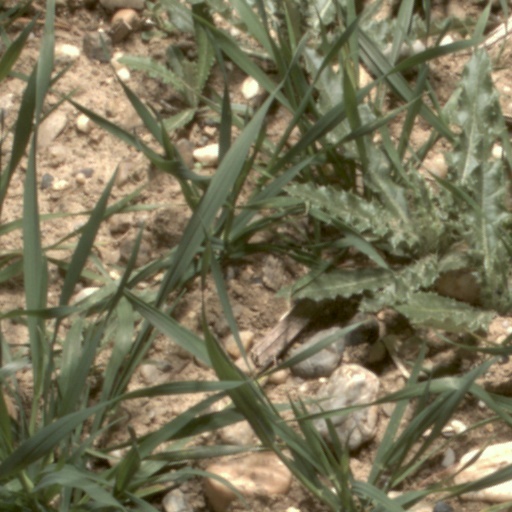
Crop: wheat